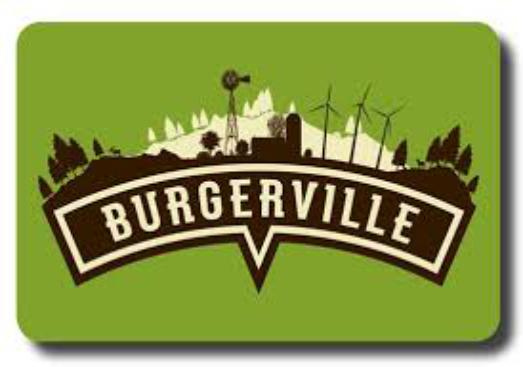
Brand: Burgerville
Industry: Food